Life Is a Miracle

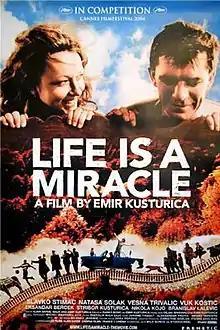
The "Life Is a Miracle" movie poster

Life Is a Miracle is a Serbian drama film directed by Emir Kusturica in 2004. It was entered into the 2004 Cannes Film Festival, where the lead animal actor, Acrobatic Dog, won the Palm Dog award. It received nomination at the Golden Eagle Award in 2005 for Best Foreign Language Film.